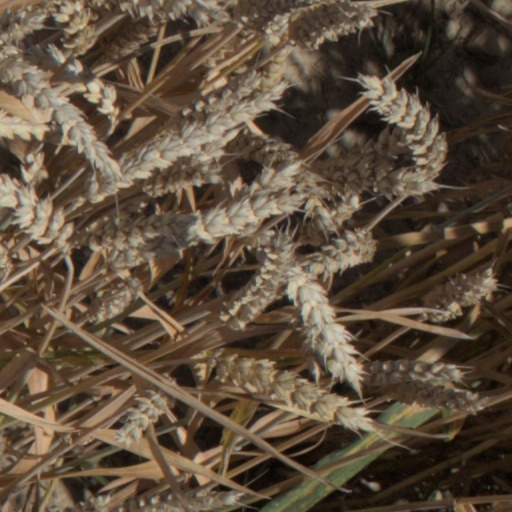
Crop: wheat